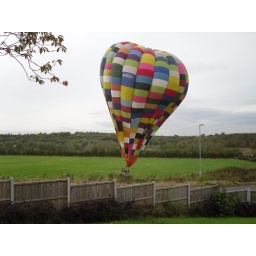
Hot-Air Balloon Landing in the field next to my house in Sutton in Ashfield.